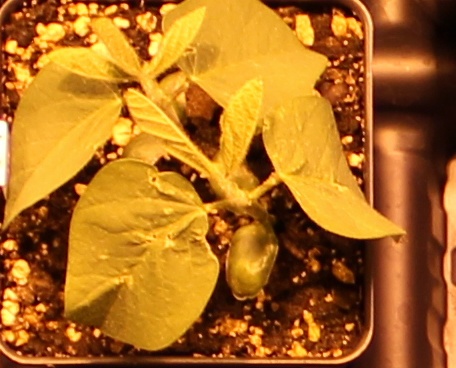
Label: Soybean